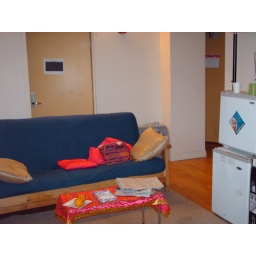
The futon in our common room. The door behind it is Emily's bedroom, and the yellow door in the right corner is Jennifer's bedroom.